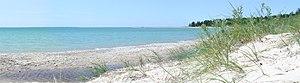
L'île Beaver, ou Beaver Island, est la plus grande île du lac Michigan dans l'état du Michigan aux États-Unis.